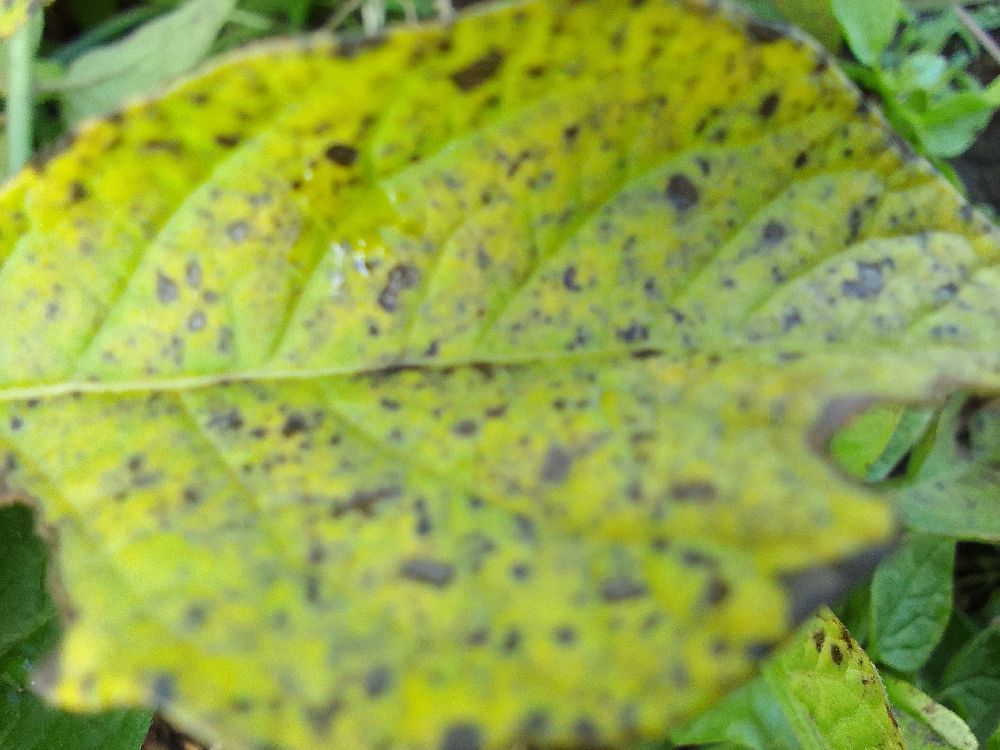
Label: Early blight